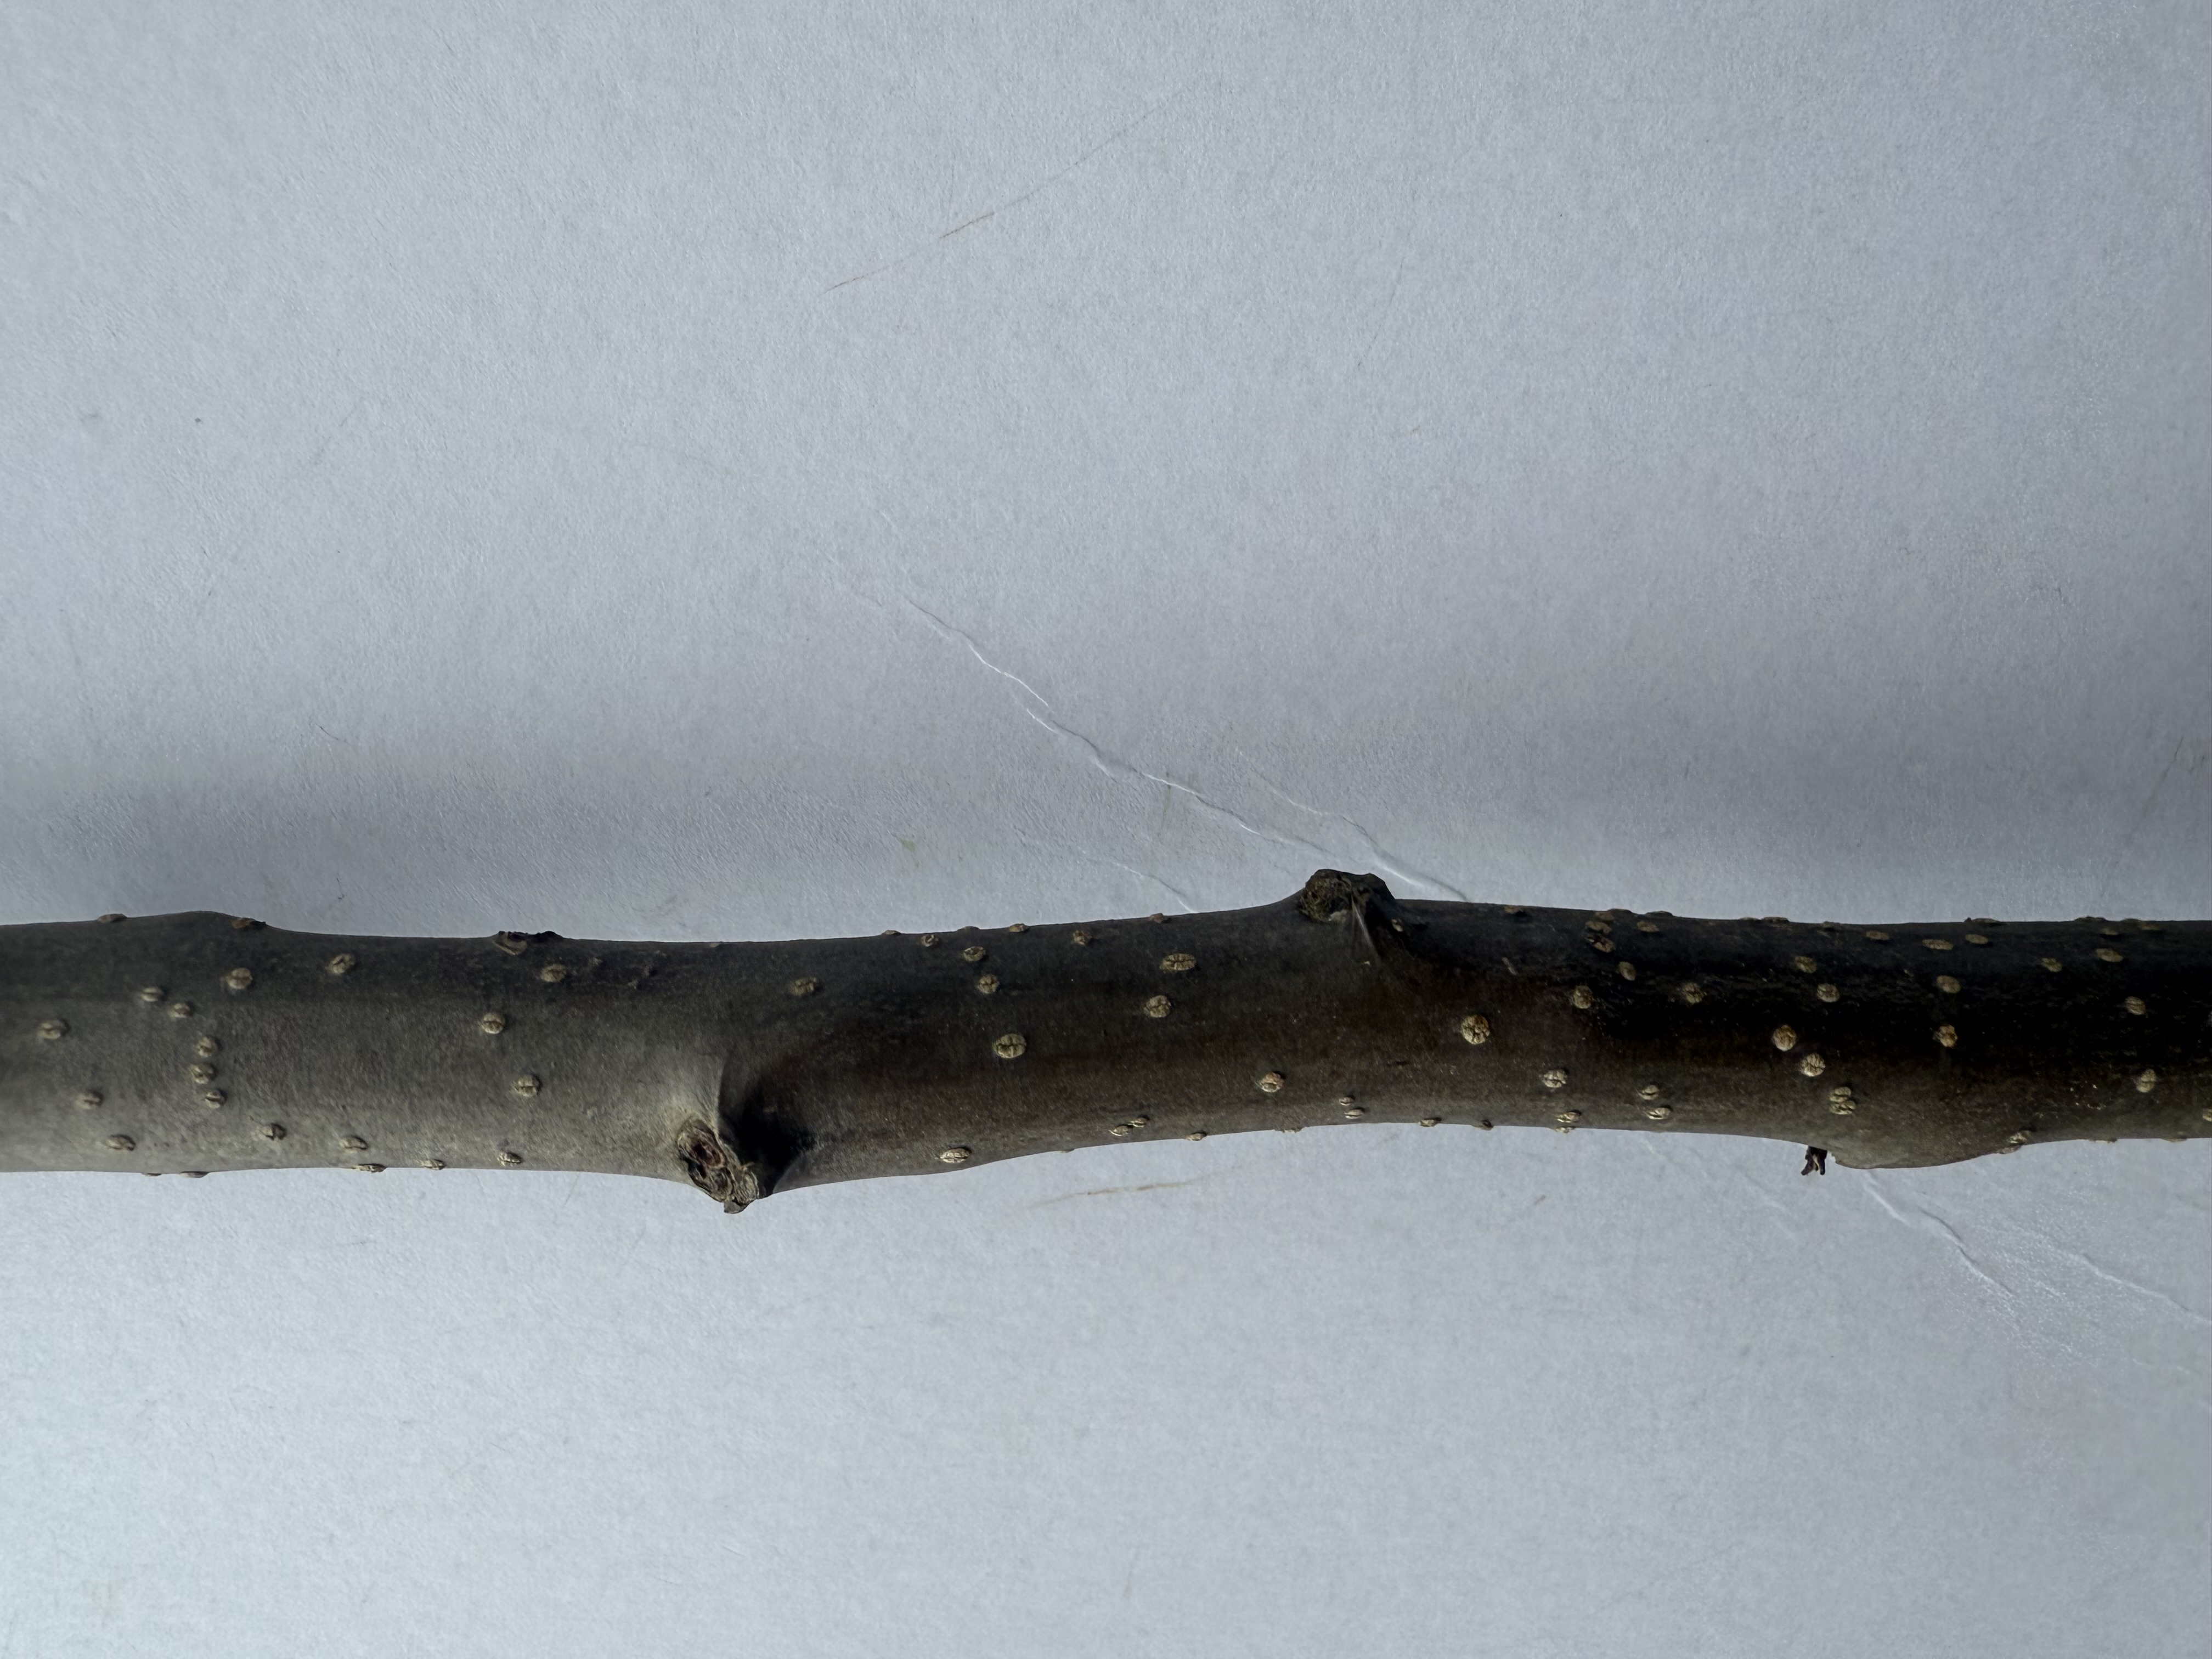
Variety: Nashi Pear